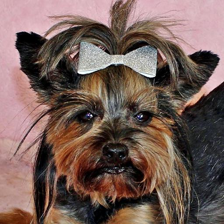
Label: animals